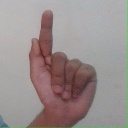
अक्षर: ळ